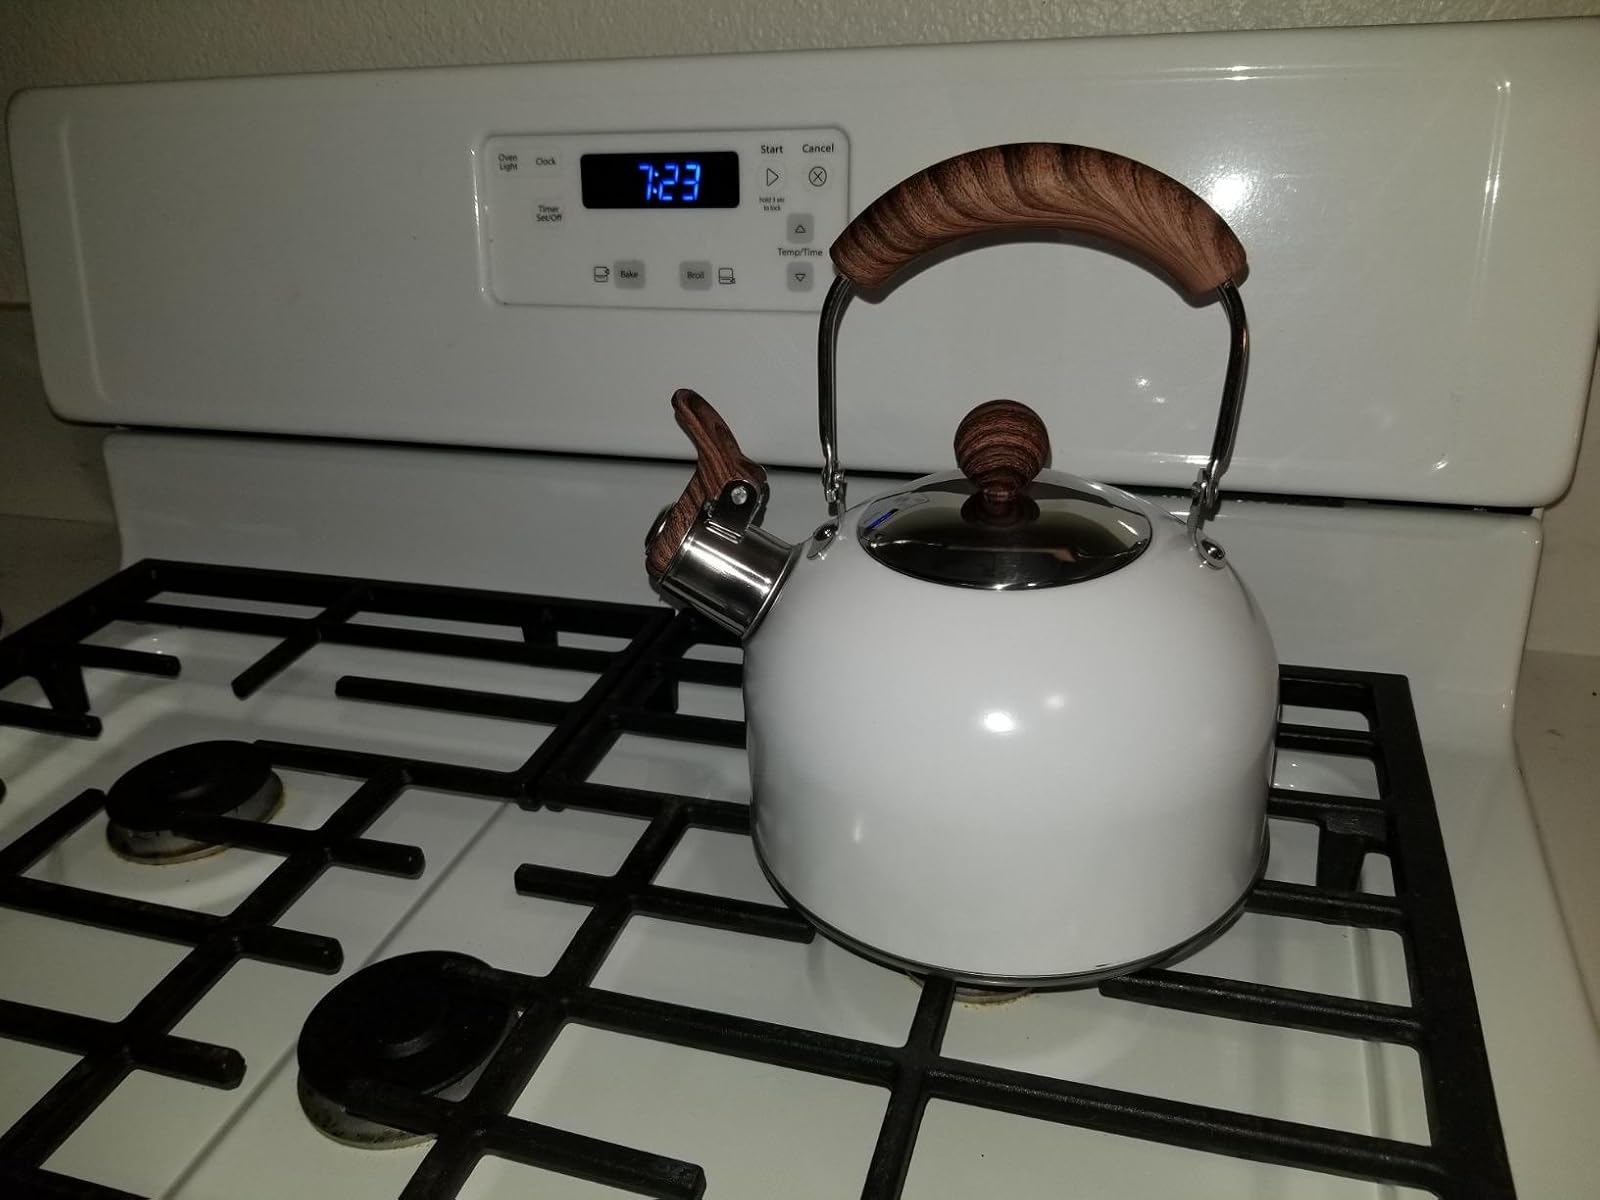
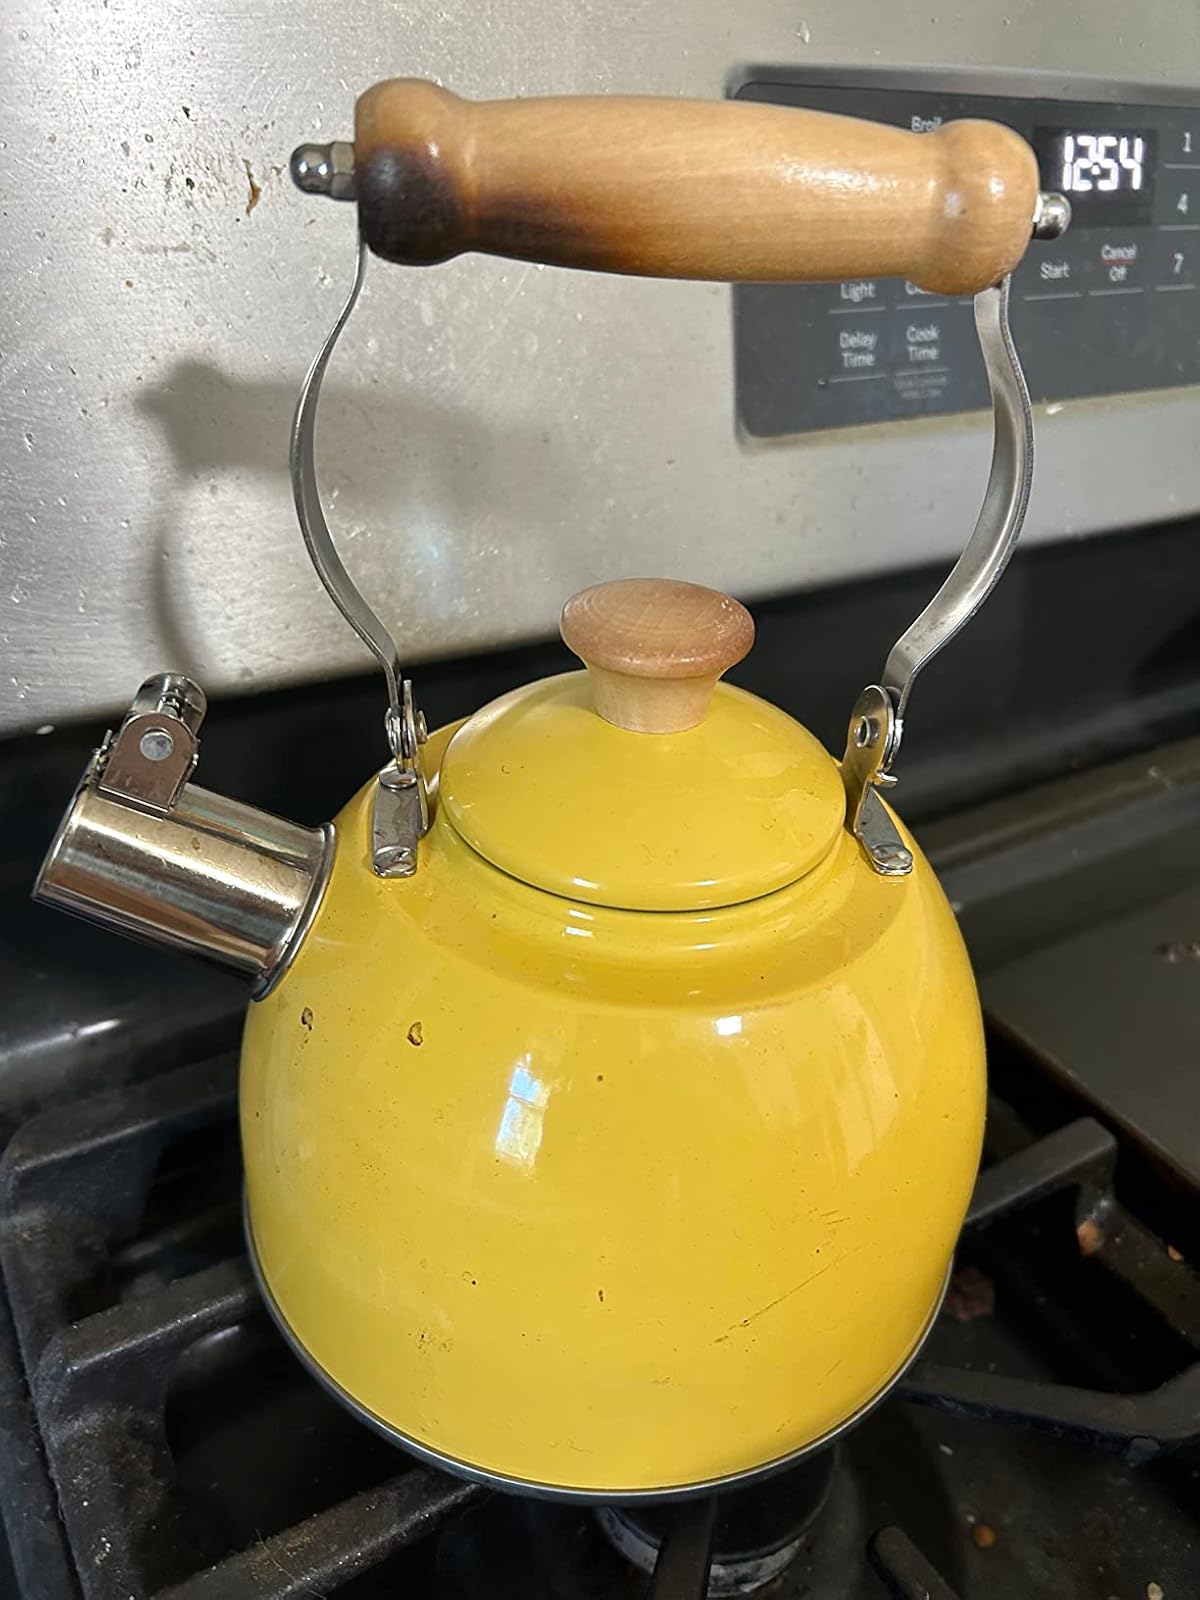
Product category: items_kettle
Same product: no